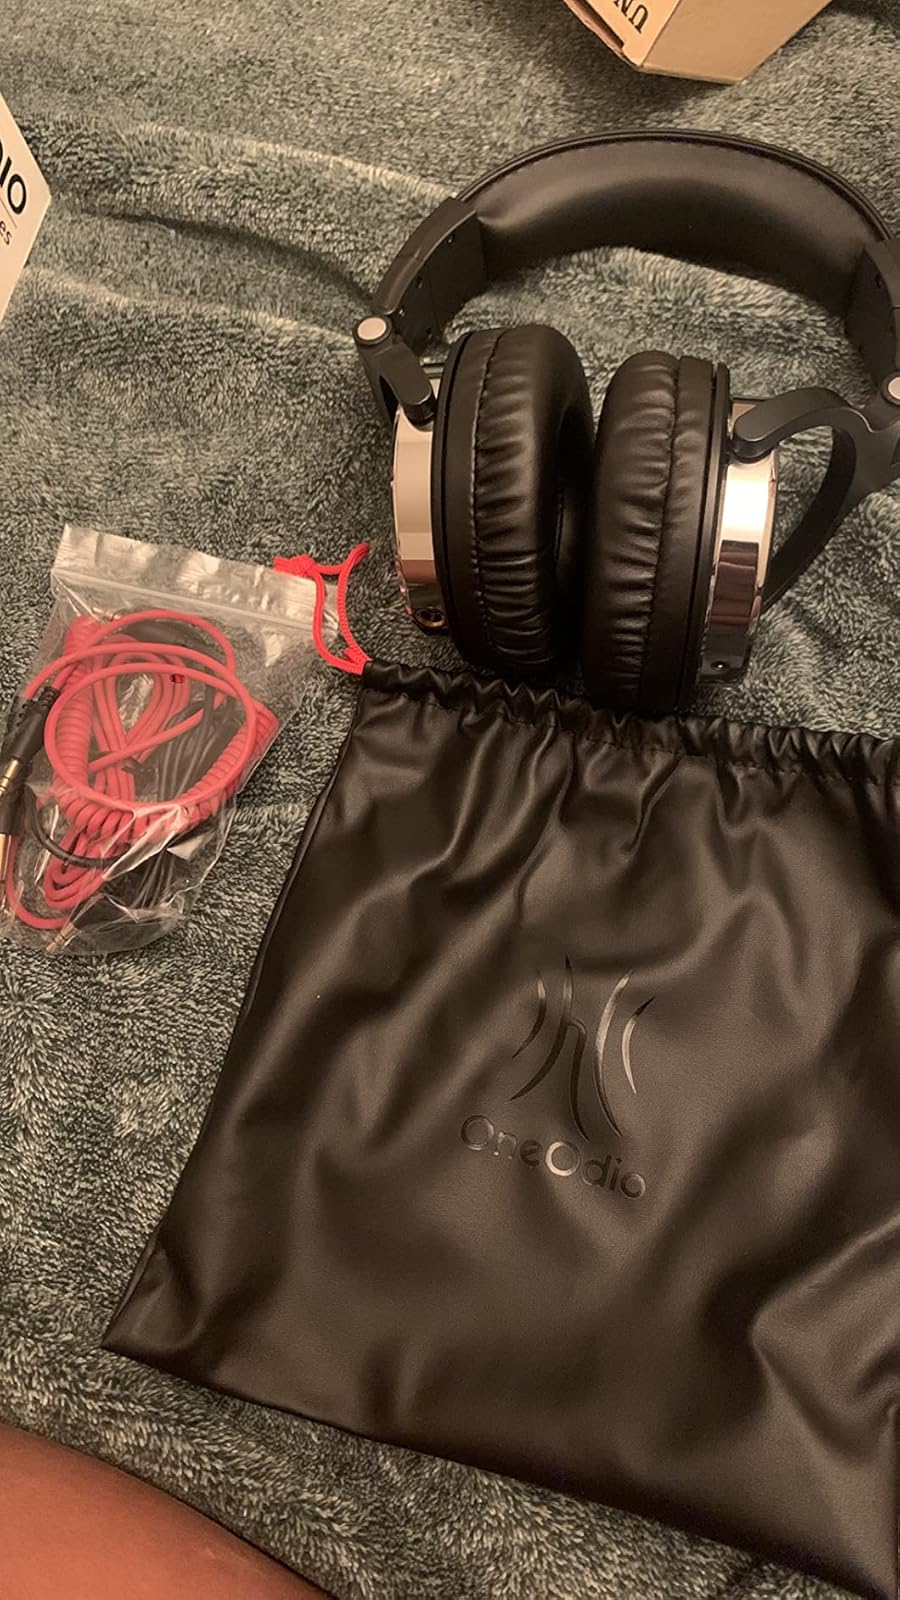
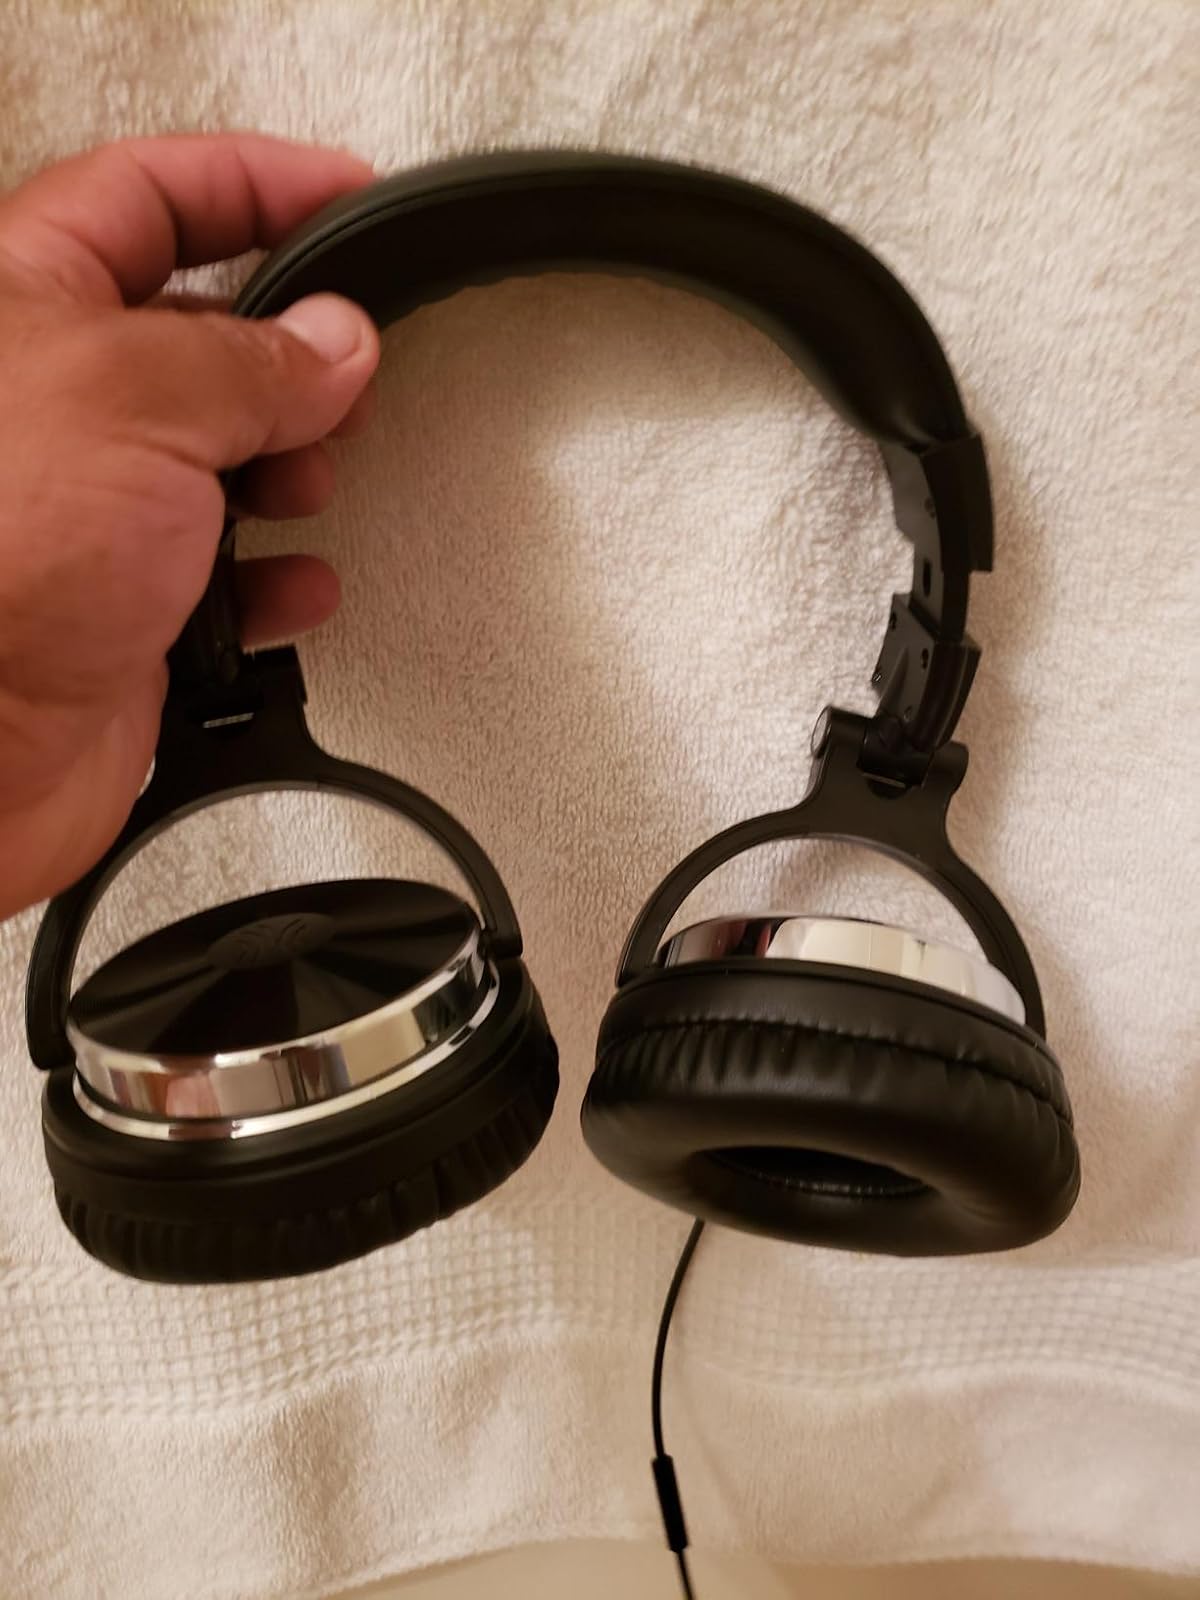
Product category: headphones
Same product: yes